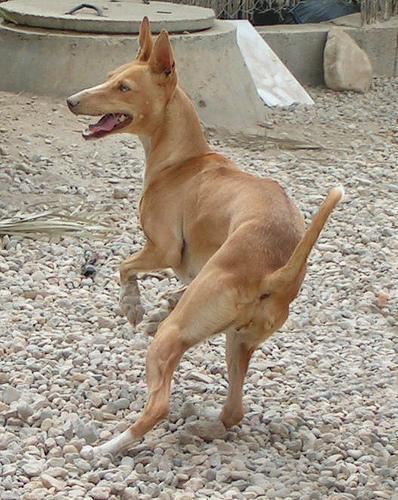
Ibizan_hound